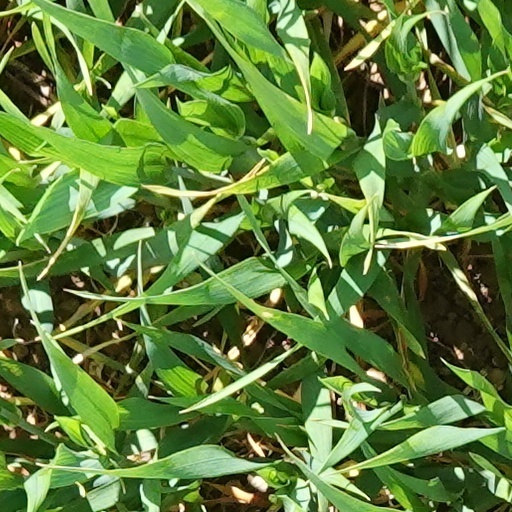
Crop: wheat